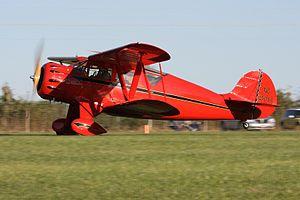
Un biplan est un avion pourvu de deux ailes portantes superposées. Cette configuration permet d'augmenter la surface alaire pour une envergure donnée. La triangulation par câbles et par mâts soulage les ailes, mais a l'inconvénient d'augmenter la traînée, à cause des mâts et des haubans rigidifiant l'ensemble, mais aussi à cause d'une aérodynamique moins favorable, comme le doublement des tourbillons marginaux.